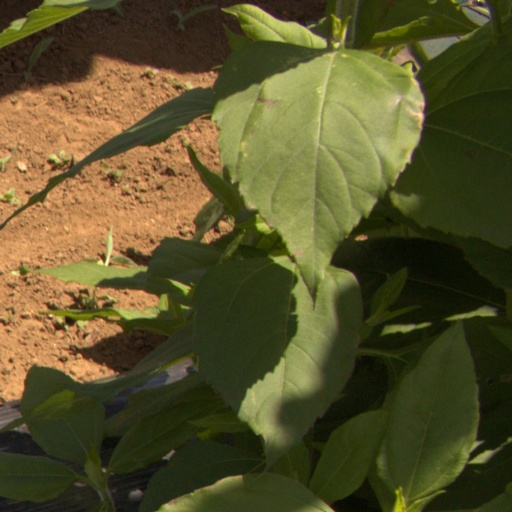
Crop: Jerusalem artichoke